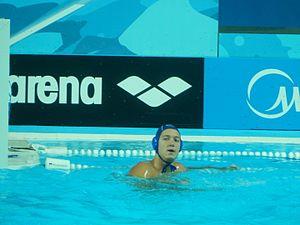
Sava Ranđelović est un joueur de water-polo serbe, qui évolue au sein de l'AN Brescia en Italie.